Gisela Hellenkemper Salies

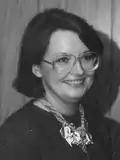

Gisela Hellenkemper Salies (19 February 1944 – 5 May 1999) was a German classical archaeologist and museum curator.